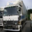
Label: truck